Tarapith Temple

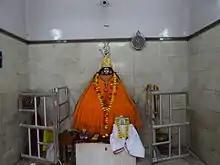
Maa Mundamalini at Mundamalini Temple in Tarapith

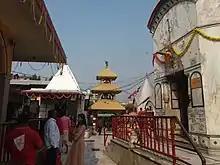
Inside the temple complex

The Tara temple in Tarapith is a medium-sized temple in the rural precincts of Bengal. Its fame as a pilgrimage centre with the deity of Tara enshrined in it.